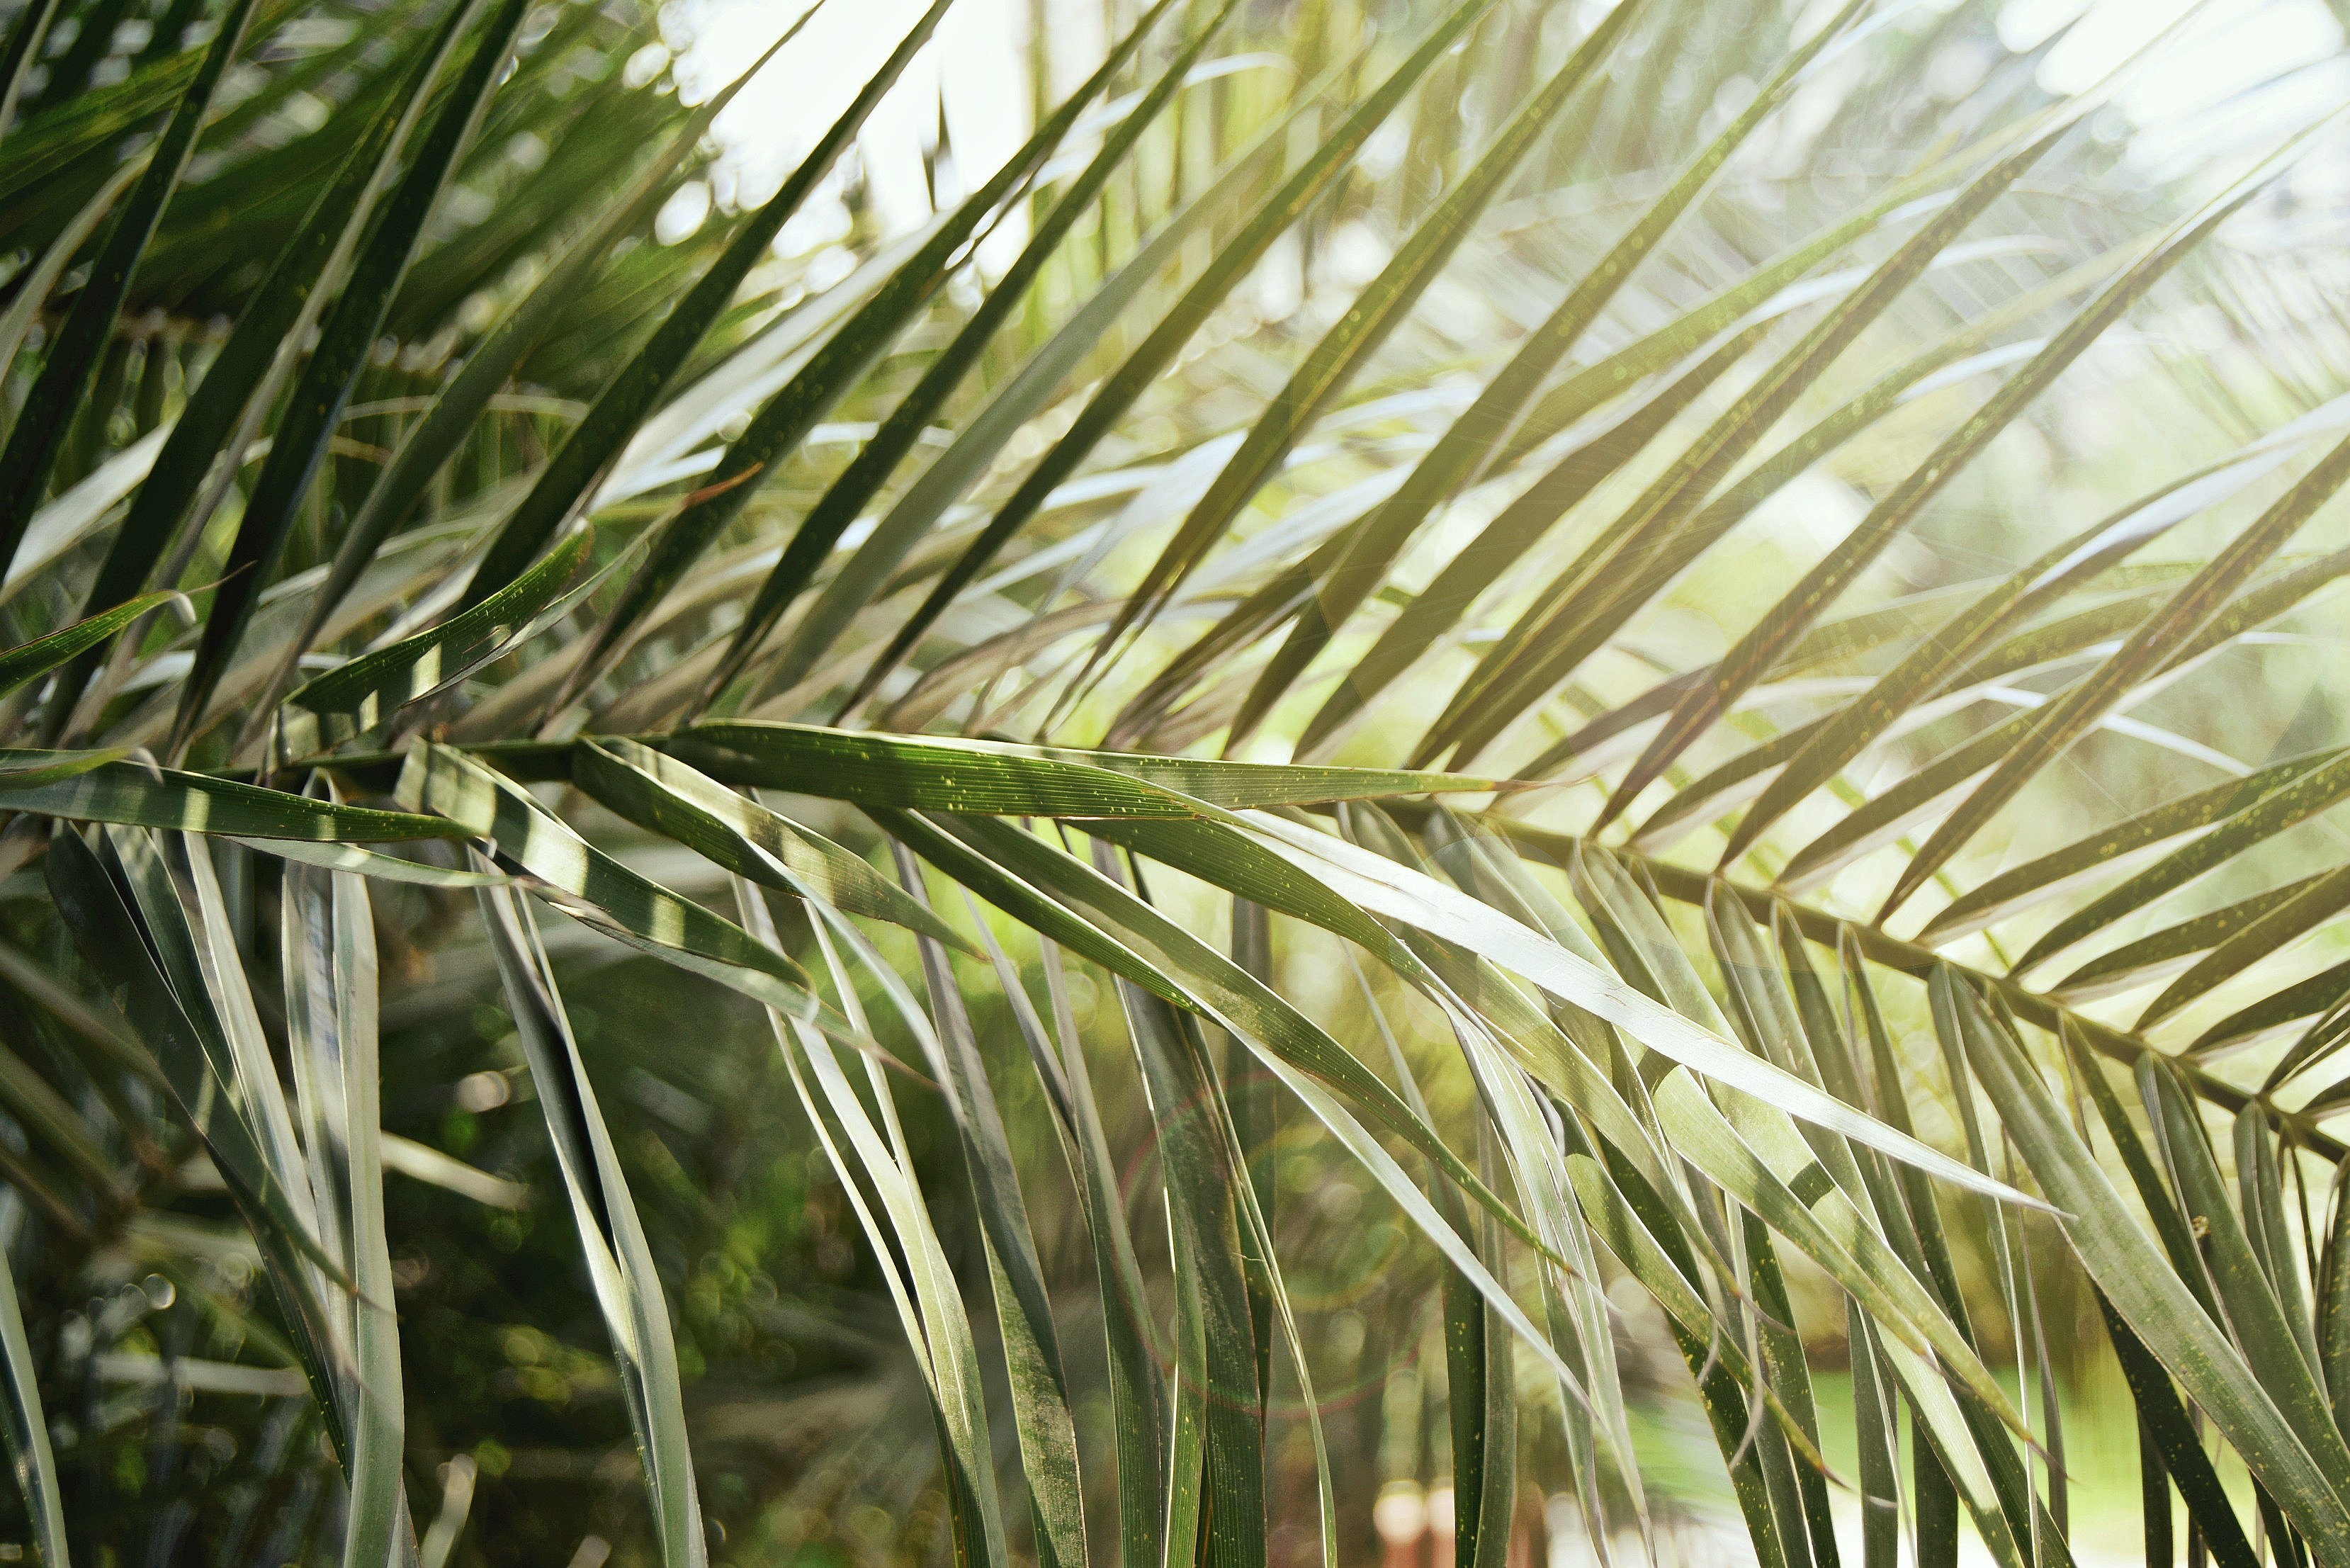
tree, nature, grass, branch, blur, plant, leaf, crop, evergreen, botany, garden, flora, close up, coconut, leaves, focus, flowering plant, date palm, sun glare, grass family, woody plant, land plant, arecales, palm family, borassus flabellifer, saw palmetto